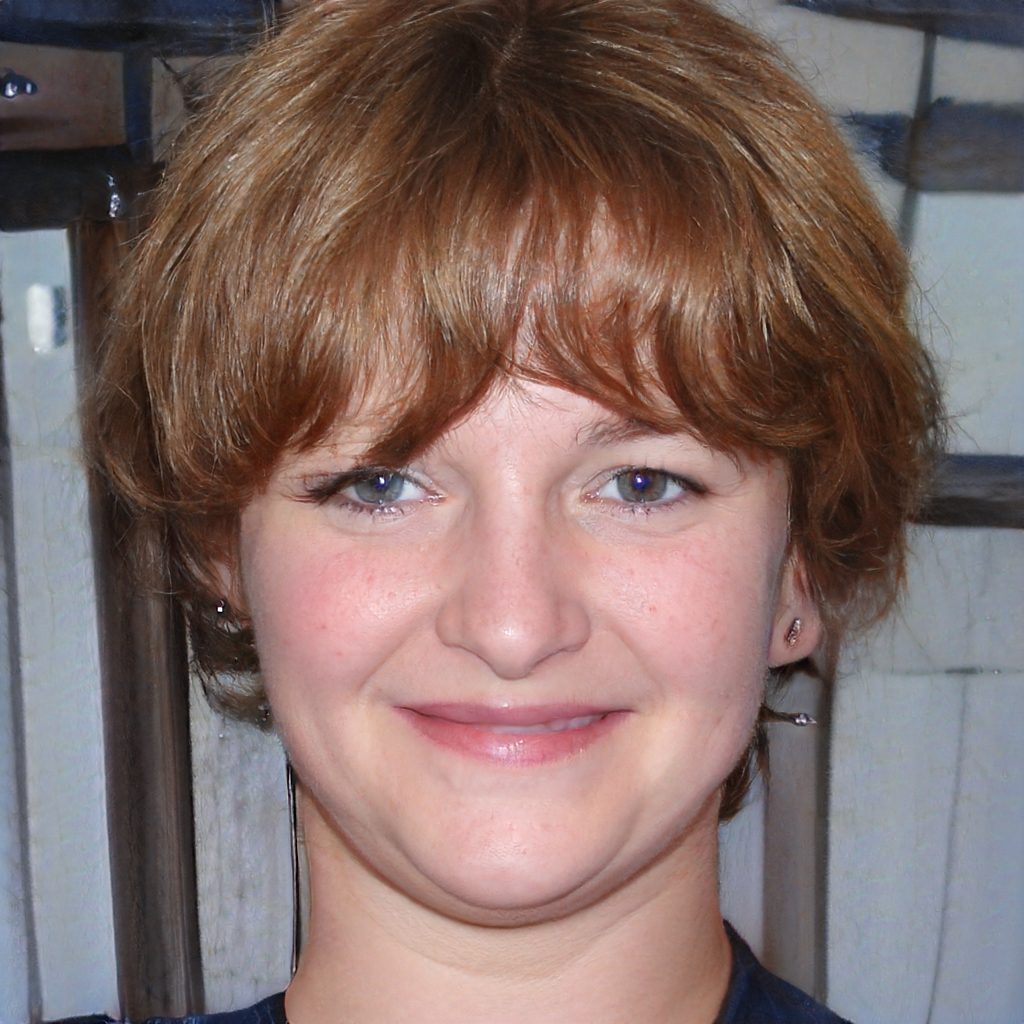
Portrait style: Real Portrait